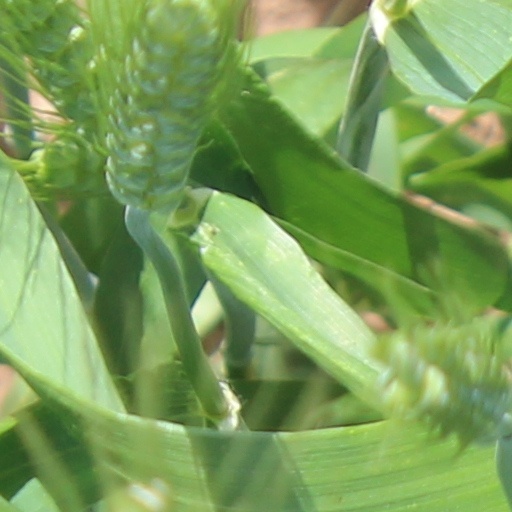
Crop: wheat